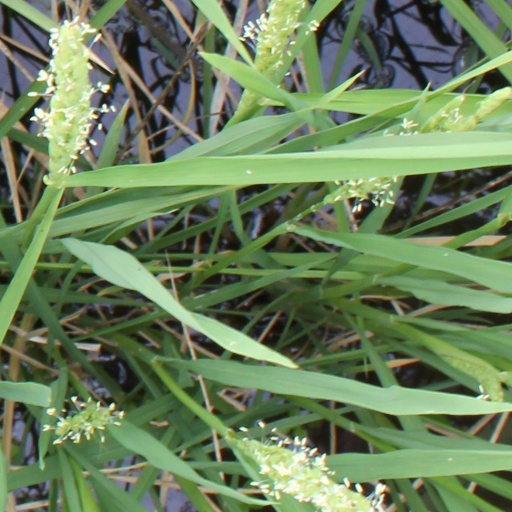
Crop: rice